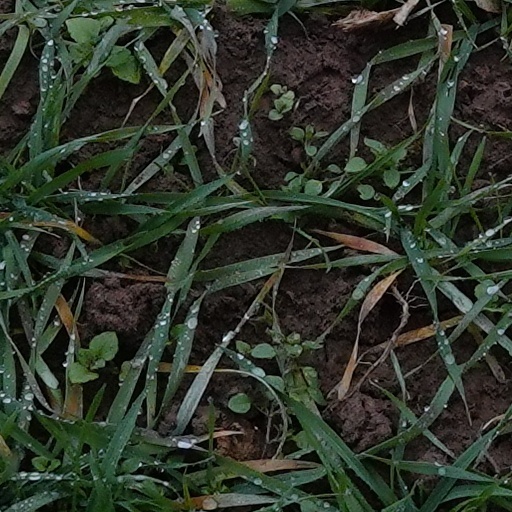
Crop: wheat